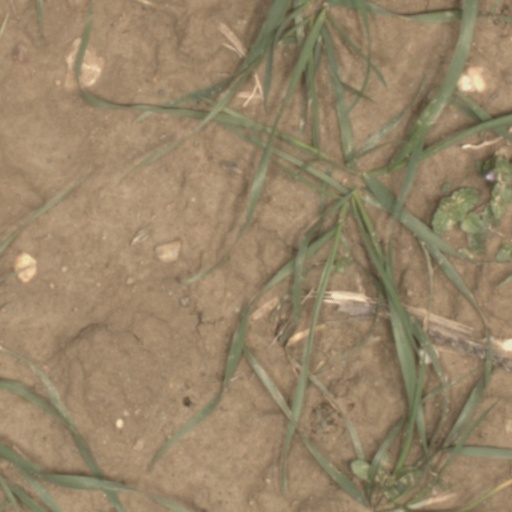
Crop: wheat